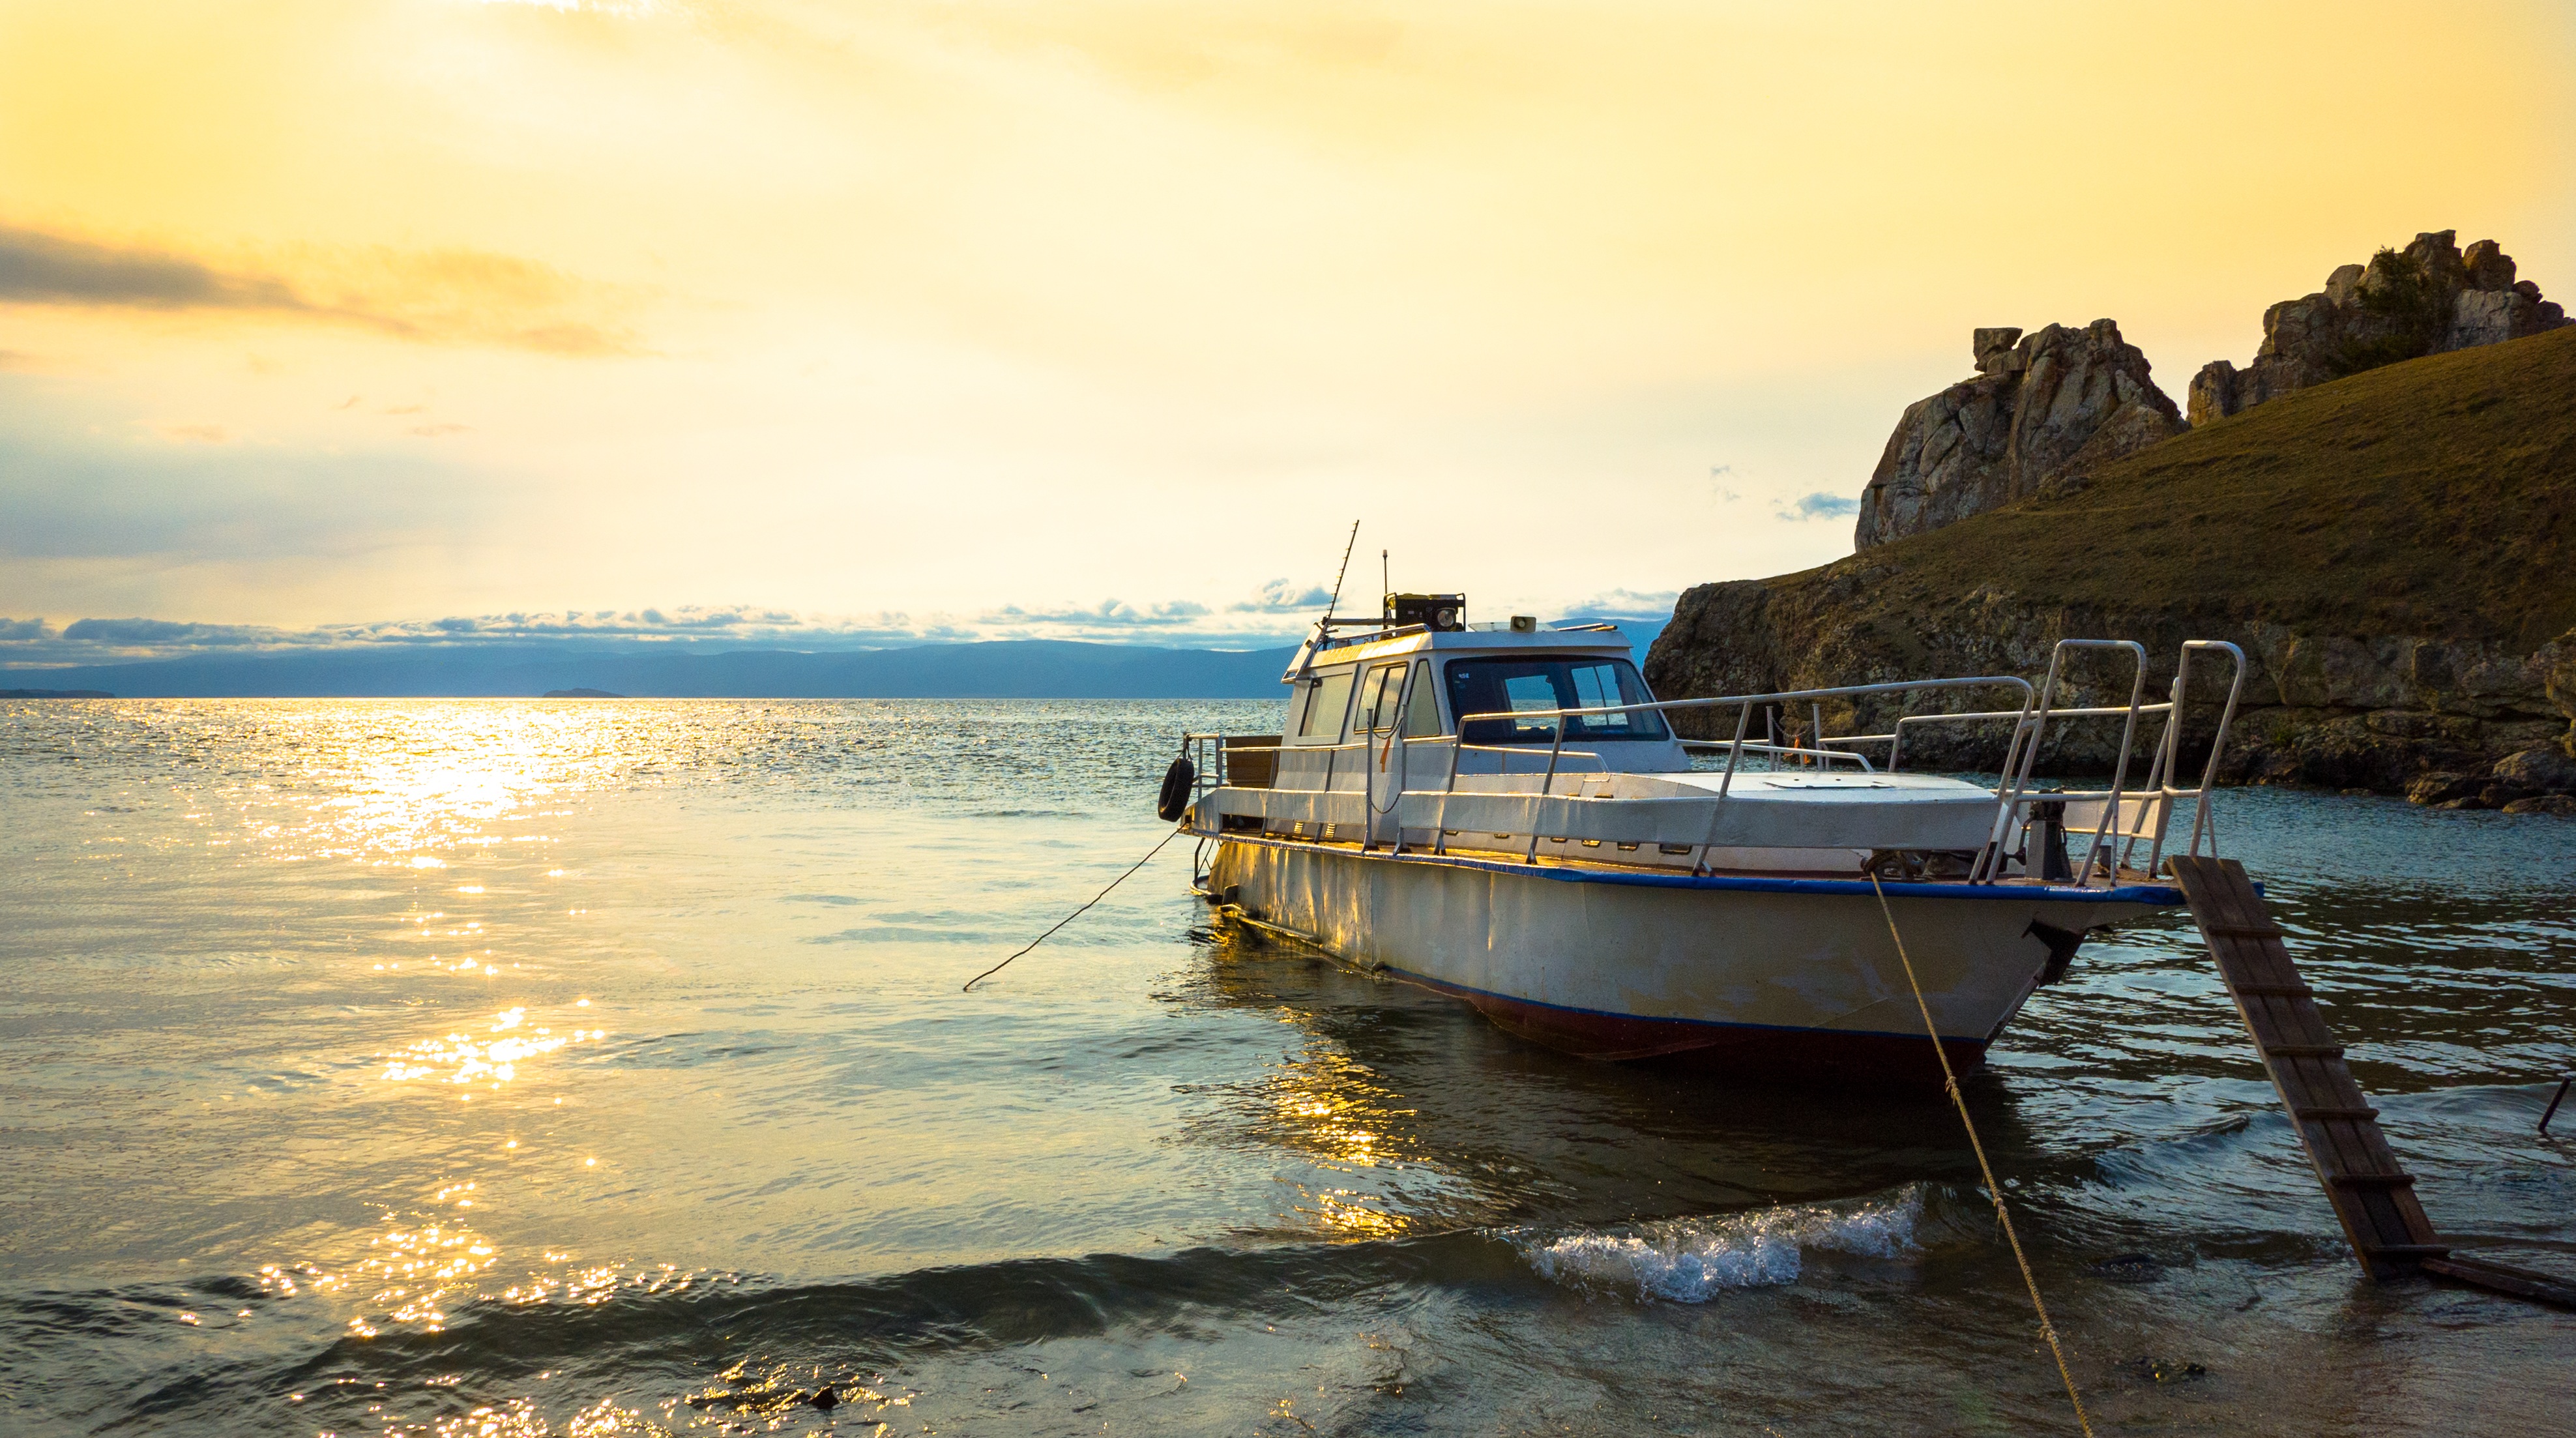
beach, landscape, sea, coast, sand, ocean, sky, sun, sunset, boat, morning, shore, summer, dusk, evening, twilight, reflection, vehicle, bay, waterway, watercraft, sandy beach, siberia, dore, against the light, against day, lake baikal